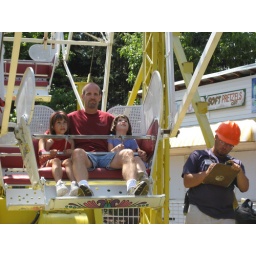
Life in a house full of girls can be even more daunting than a ride on the Ferris Wheel.